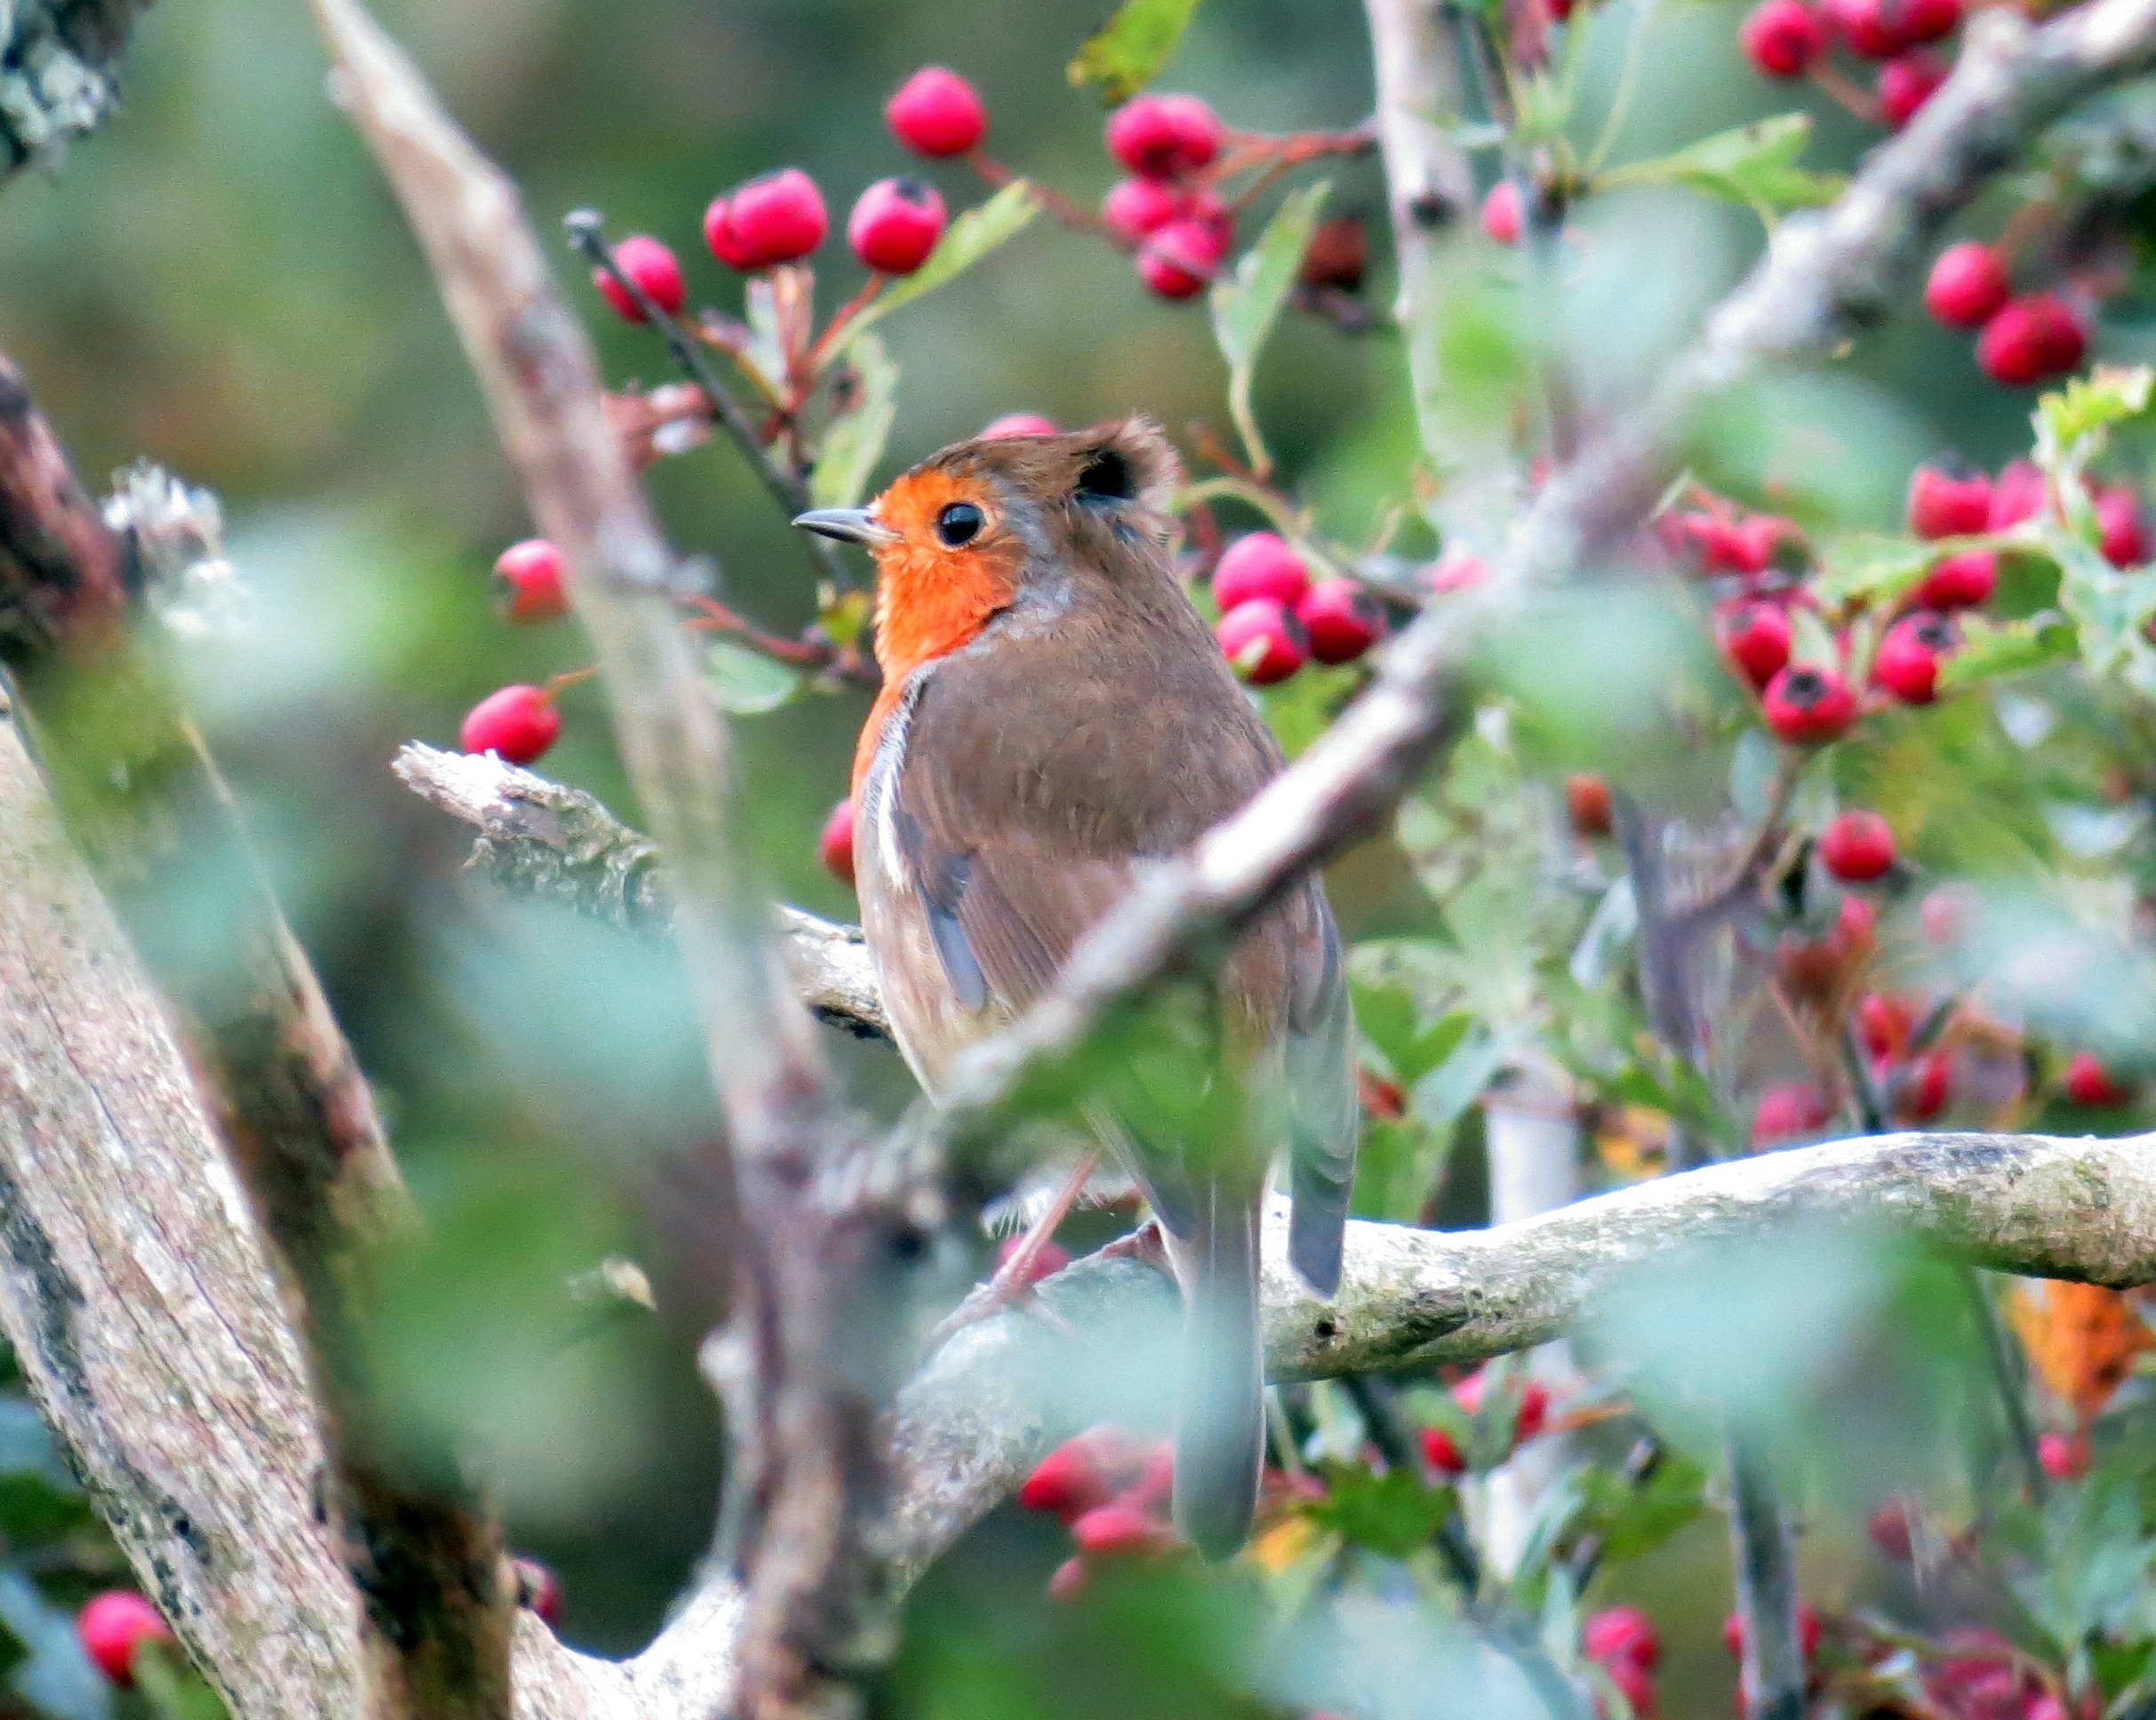
tree, nature, branch, bird, flower, animal, wildlife, wild, green, red, beak, robin, feather, fauna, twig, ornithology, rubecula, erithacus, songbird, passerine, uk, vertebrate, sparrow, european, finch, birdwatching, cardinal, old world flycatcher, perching bird, european robin